Describe the emotion expressed in this image:  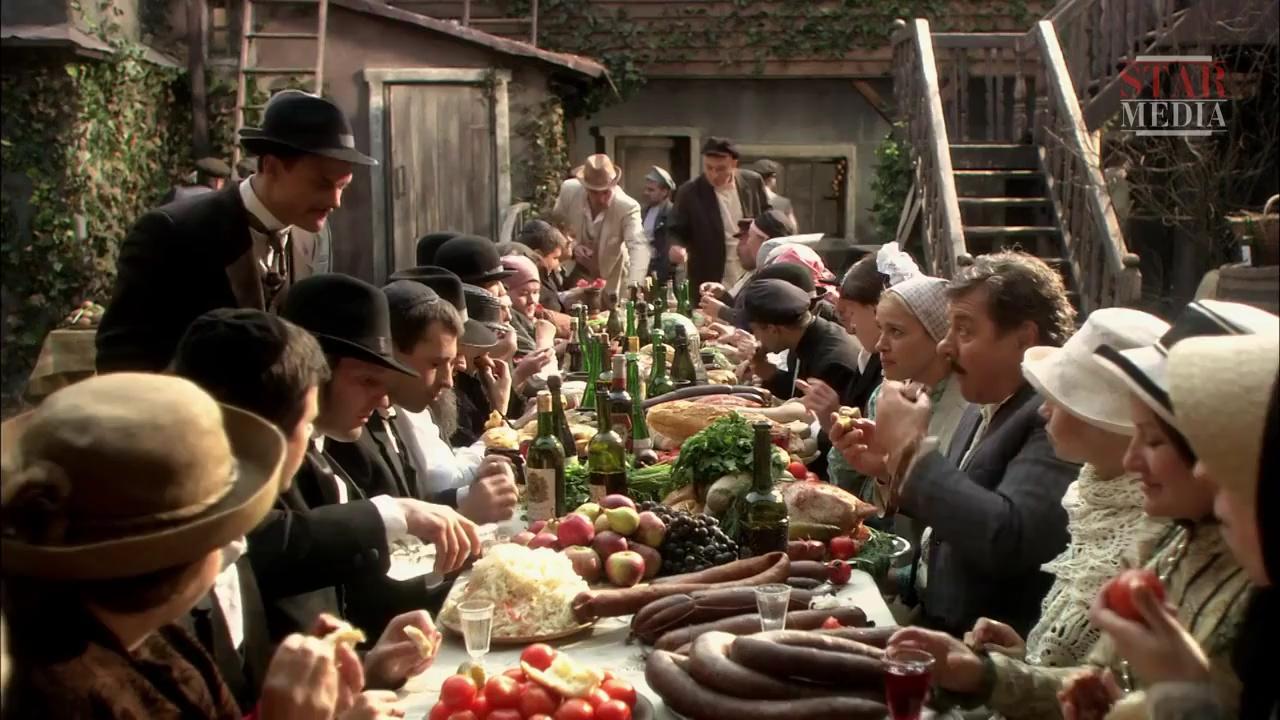
This person displays Pain, valence and arousal with low intensity.